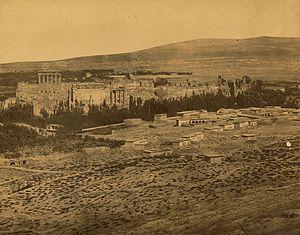
Tancrède Dumas est un photographe italien qui fut actif au Proche-Orient et en Afrique du Nord entre les années 1860 et les années 1890.